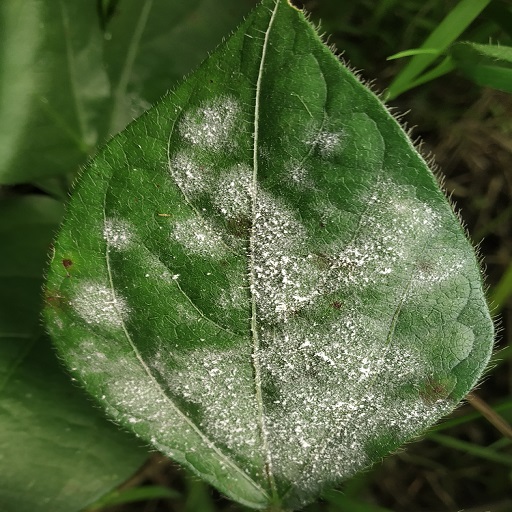
Label: Powdery Mildew